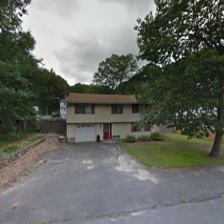
Label: streetView